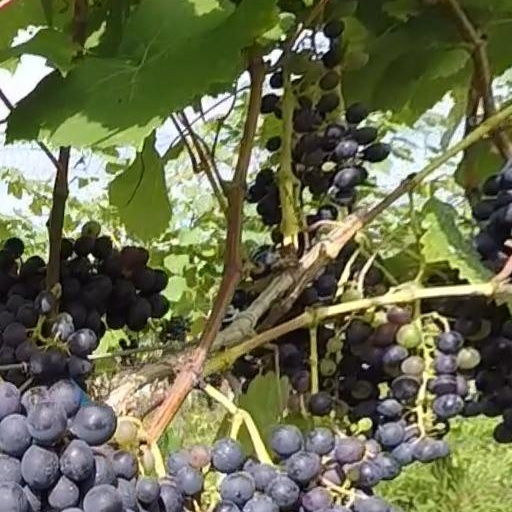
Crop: grape